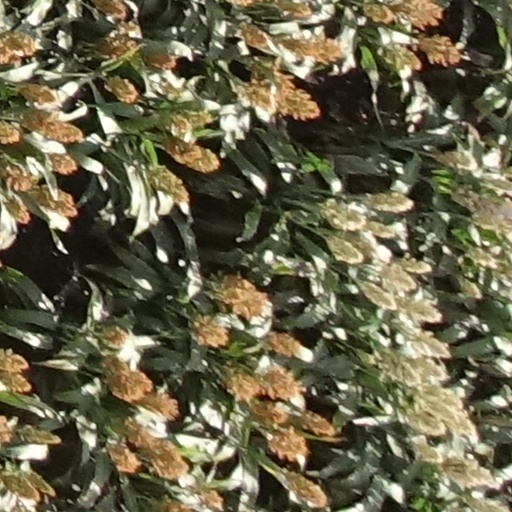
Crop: sorghum